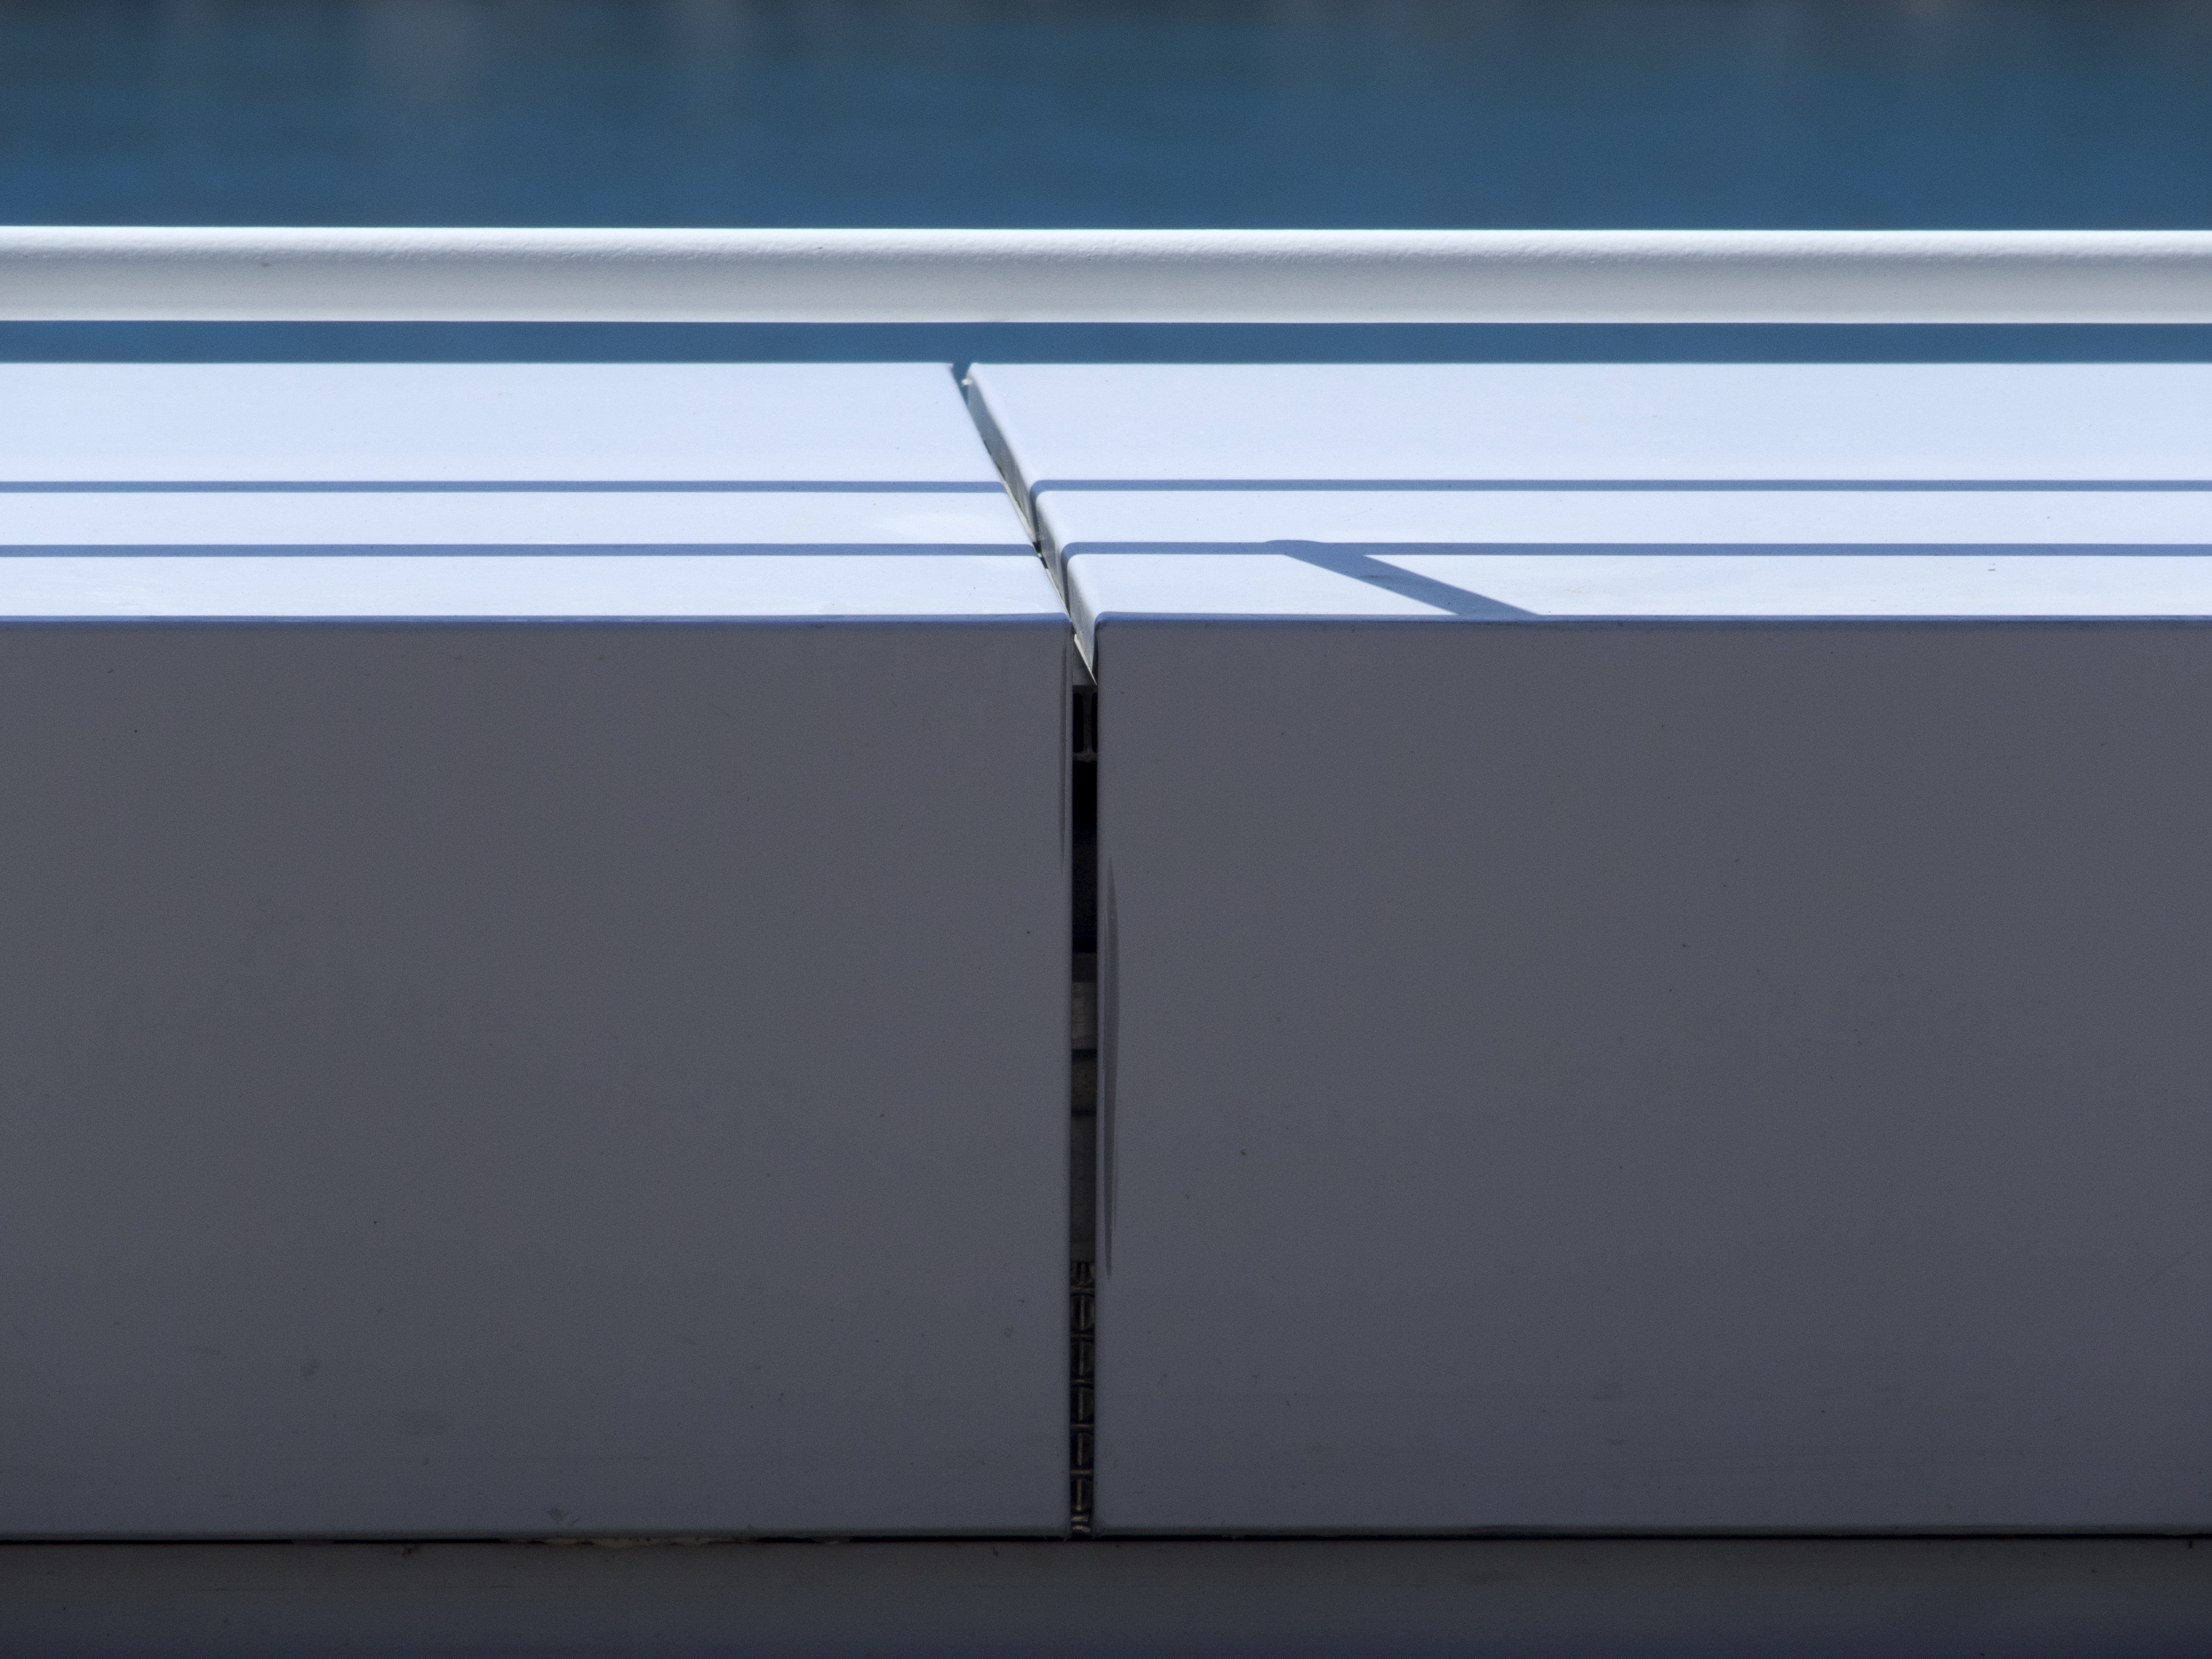
wing, architecture, wood, white, floor, window, glass, building, urban, wall, ceiling, line, blue, furniture, lighting, door, interior design, design, urbanization, shape, daylighting, window covering